Todd Markle

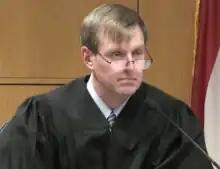

David Todd Markle is a Judge of the Georgia Court of Appeals.